Rajiv Gandhi University of Health Sciences

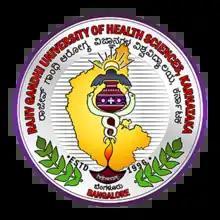

Rajiv Gandhi University of Health Sciences (RGUHS), located in Bengaluru, India, is a public university chartered in 1996 by the Government of Karnataka, India, for the regulation and promotion of higher education in health sciences throughout the state of Karnataka. It is the largest medical university in India.